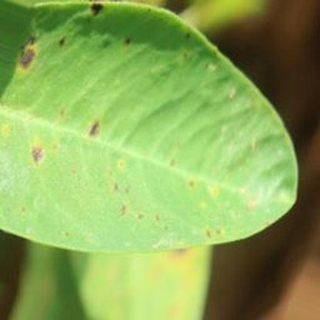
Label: groundnut_early_leaf_spot